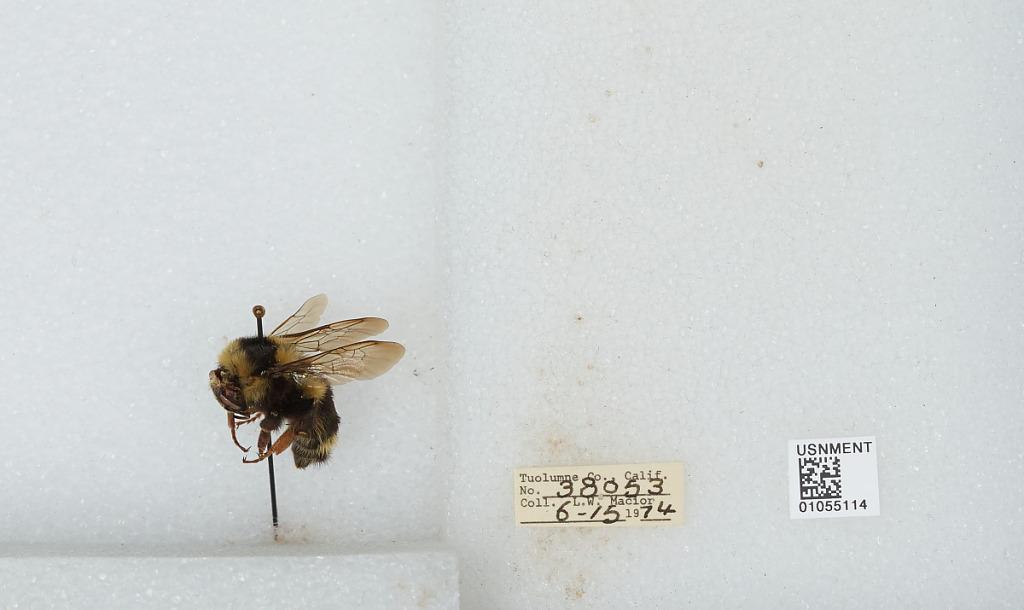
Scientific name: Bombus bifarius nearcticus
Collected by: L. Macior
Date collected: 1974-6-15
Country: United States
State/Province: California
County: Tuolumne
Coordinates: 38.02, -119.94